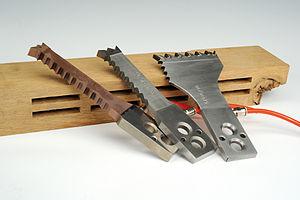
Bedane carbure avec souflerie
Un bédane est un outil proche du ciseau à bois, mais plus épais, ce qui lui donne plus de résistance.